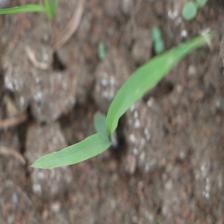
Label: Sorghum